Yé-yé

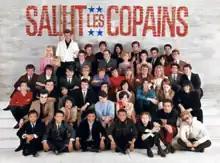
Photograph of prominent artists of the yé-yé movement, shot by Jean-Marie Périer for "Salut Les Copains" on 12 April 1966. This image became a symbol of the yé-yé era and came to be known in France as the "photo of the century" (French: ""photo du siècle"").

The yé-yé movement maintains a particular prevalence in the music world because of its swinging, catchy rhythms and carefree lyrics. Unlike the confining strictures of society, yé-yé promoted a refreshing and invigorating newness and inevitably promoted a sort of sexual rebellion that greatly characterized the 1960s. Dalida's 1960 song "Itsi bitsi, petit bikini", previously recorded as "Itsy Bitsy Teenie Weenie Yellow Polkadot Bikini" by Brian Hyland, perfectly illustrated yé-yé's newfound nonchalance and release from prudish subject matter. The song, "...which denotes a nonchalant and undisciplined listening," is about a girl afraid to reveal her bikini to fellow beachgoers, and it represents the shocking aspect of the lax attitude toward an increased sexuality, especially for women, as bikinis were previously considered scandalous. Similarly, yé-yé contributed to the creation of a youth culture within a postwar France that expressed a certain playfulness and carefree perspective on life. Sociologist and philosopher Edgar Morin commented on the rise and popularity of yé-yé music and culture, "...seeing in yé-yé's frantic, syncopated rhythms simultaneously a commodified music...of adult consumption, and a festive, playful hedonism..."